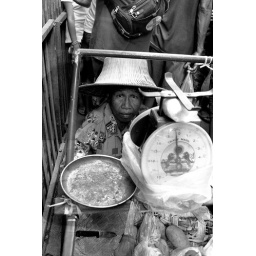
woman street seller in market pathway - Bangkok, city of angels